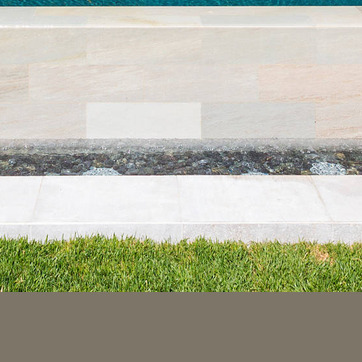
Material: tile